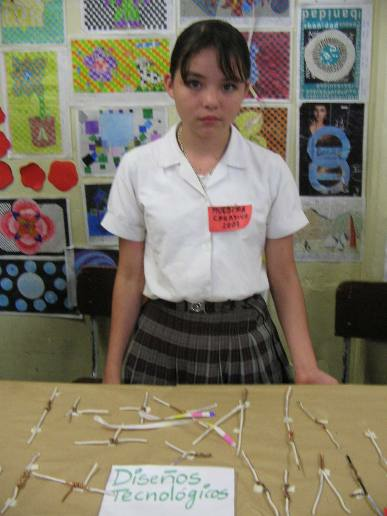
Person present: Yes